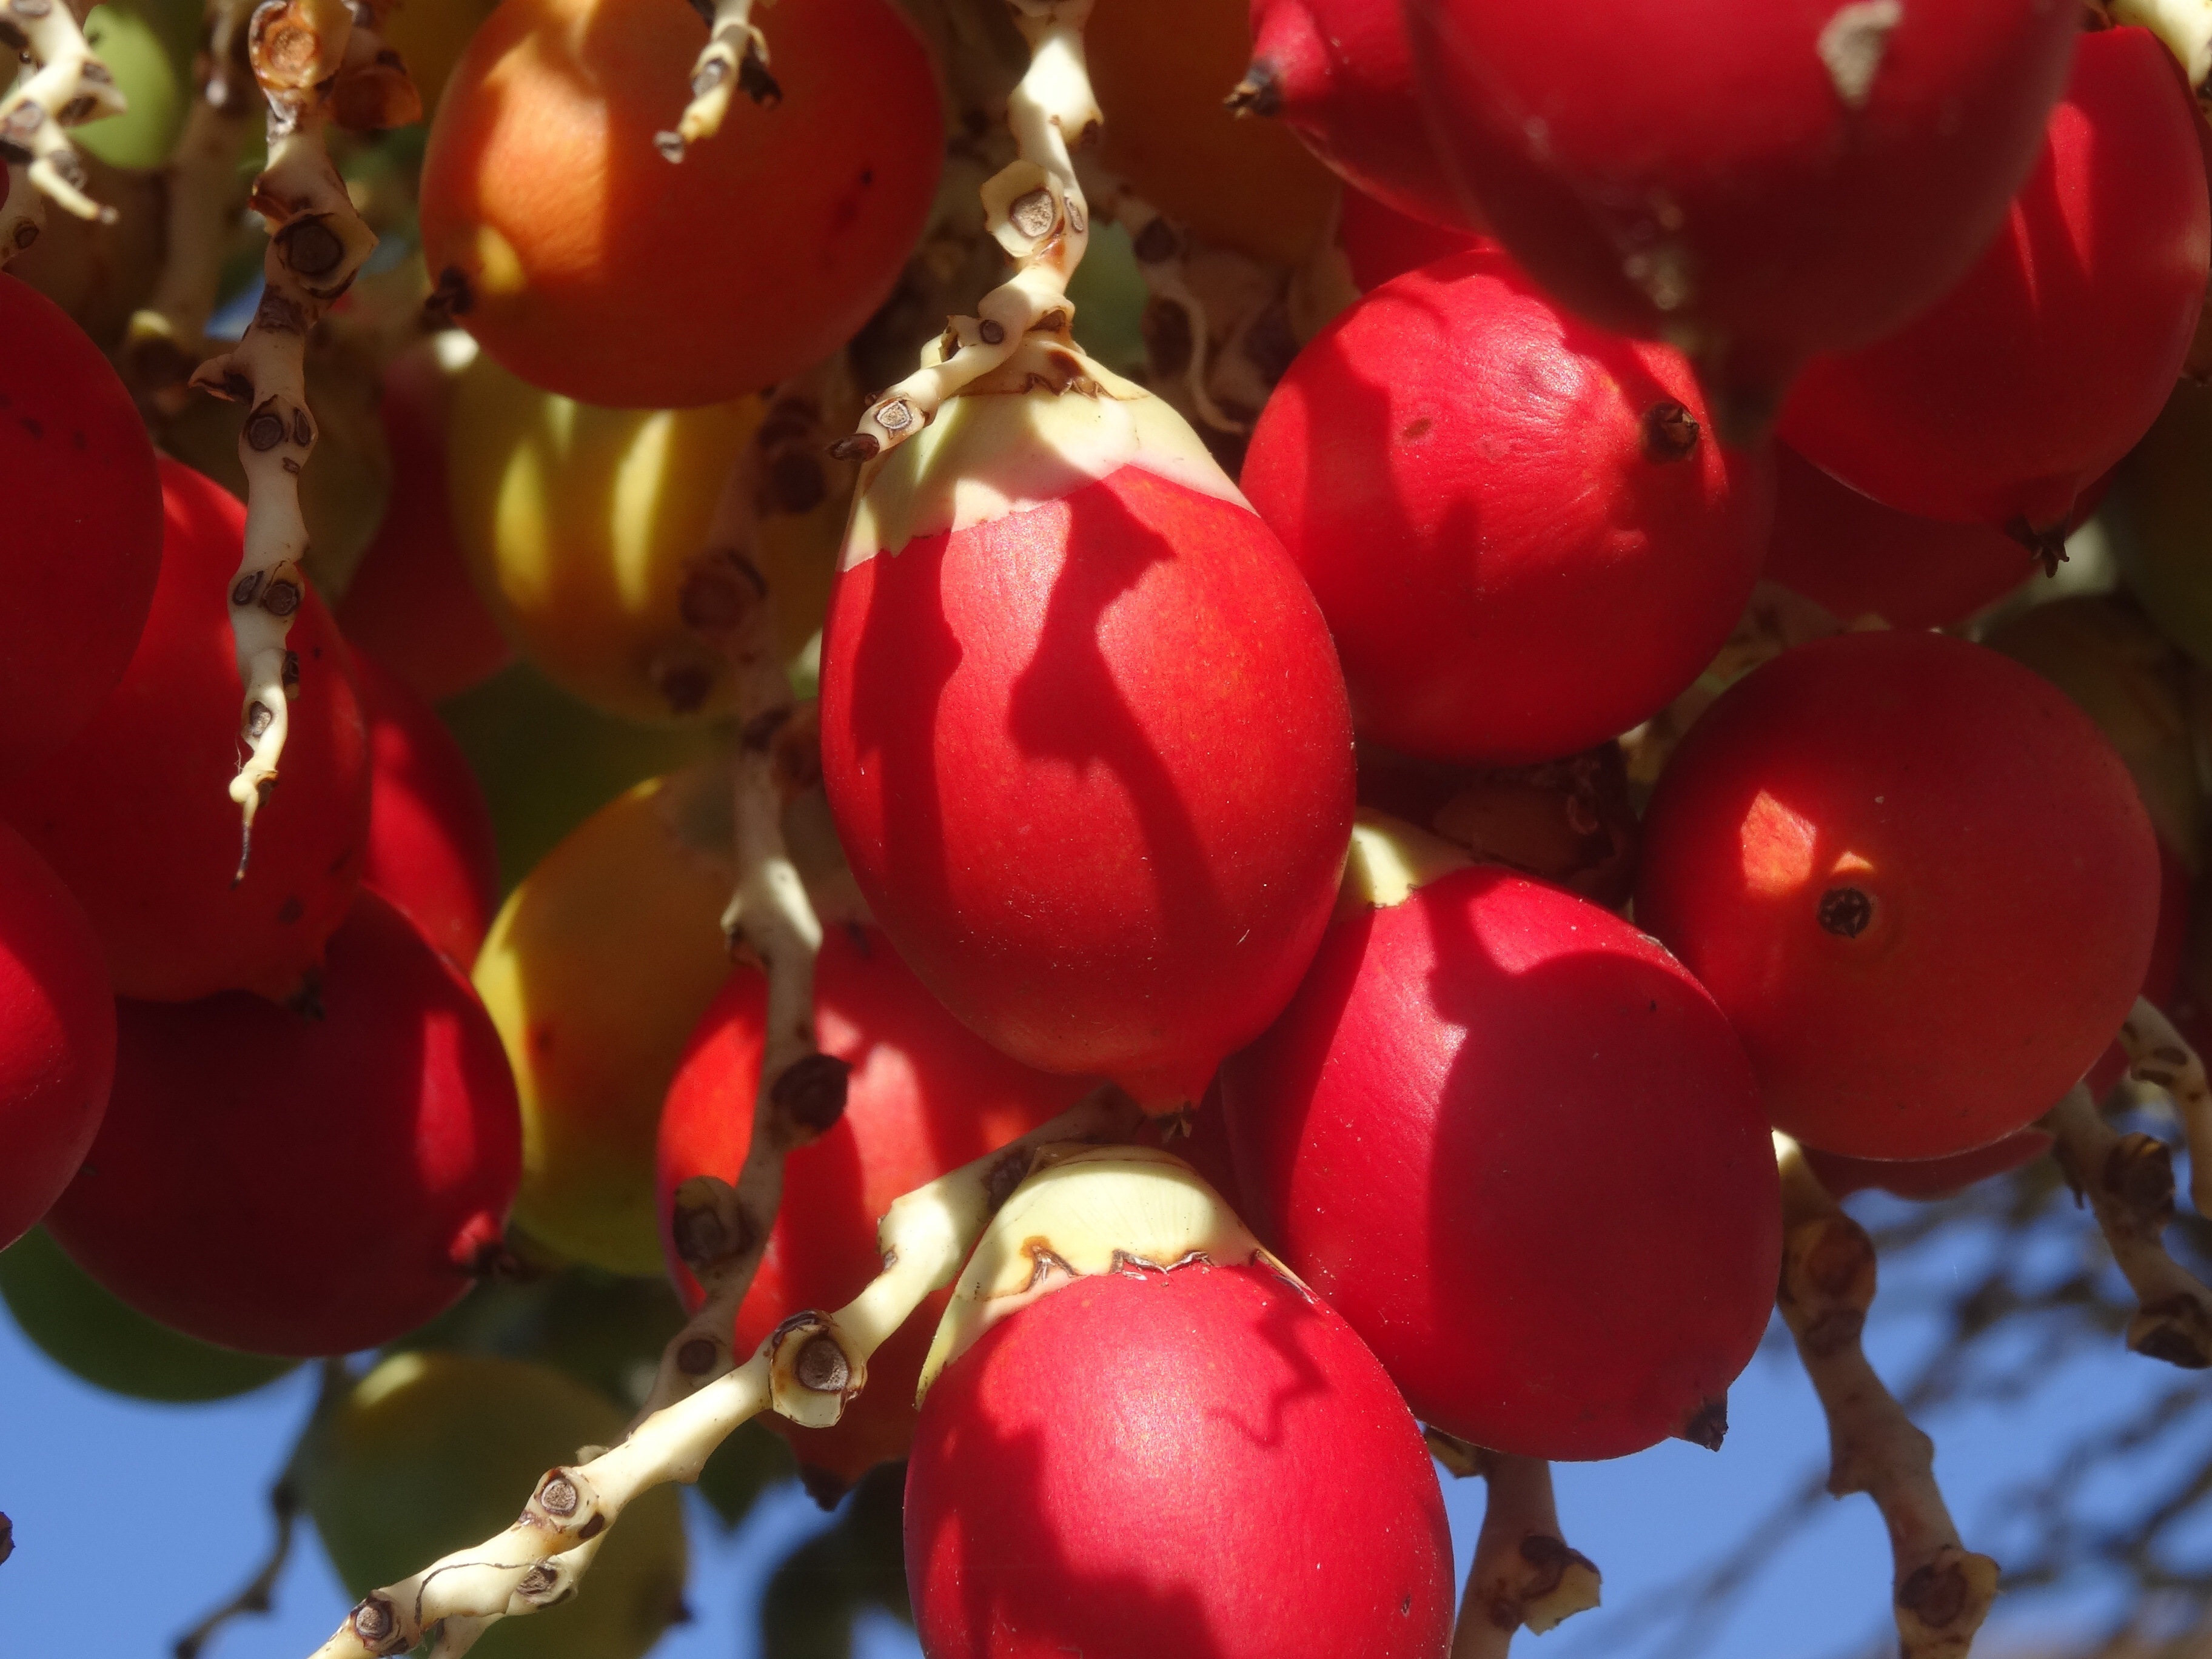
branch, plant, fruit, flower, petal, food, red, produce, hawaii, christmas decoration, fruits, exotic, rose hip, macro photography, flowering plant, date palm, land plant, palm fruits